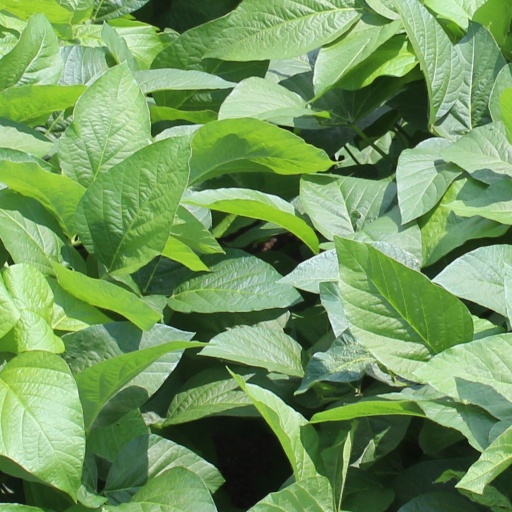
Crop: soybean